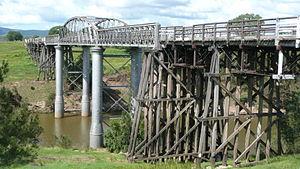
Cette liste de ponts d'Australie a pour vocation de présenter une liste de ponts remarquables d'Australie, tant par leurs caractéristiques dimensionnelles, que par leur intérêt architectural ou historique.